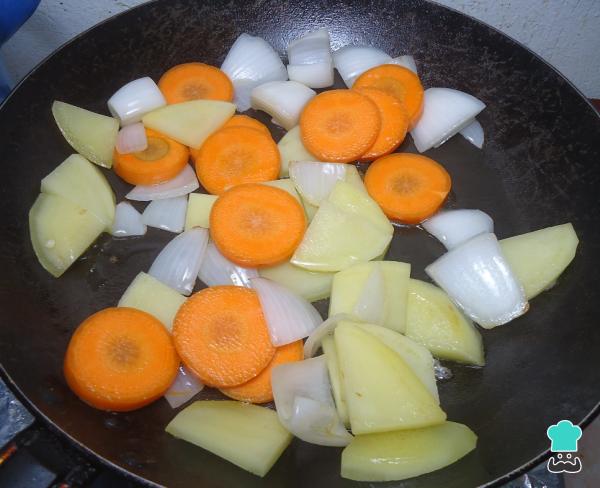
Para seguir haciendo las brochetas vegetarianas con salsa de soja, en un sartén con aceite previamente calentado agregamos la cebolla, la papa y la zanahoria, dejamos que se sofrían por un momento, moviendo constantemente.